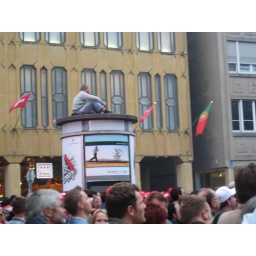
The best seat in the house